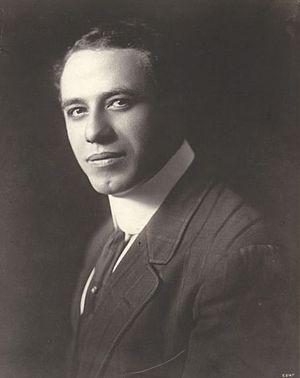
Robert G. Vignola, né Rocco Giuseppe Vignola le 5 août 1882 à Trivigno et mort le 25 octobre 1953 à Hollywood, est un réalisateur, acteur et scénariste italo-américain. Il est parmi les acteurs et réalisateurs les plus prolifiques du cinéma muet.